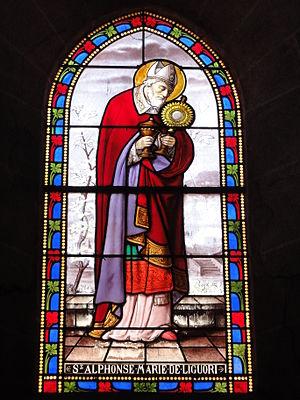
Église de Toury, vitrail par Lorin
L'église Saint-Denis est une église catholique située à Toury, dans le département français d'Eure-et-Loir.
Alphonse Marie de Liguori est un prélat, fondateur de la congrégation du Très Saint Rédempteur, reconnu saint et docteur de l'Église par l'Église catholique.